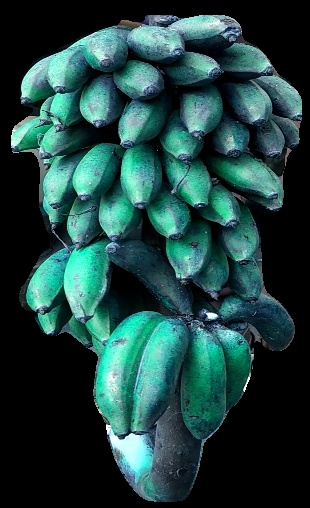
Variety: rasbale
Grade: grade3